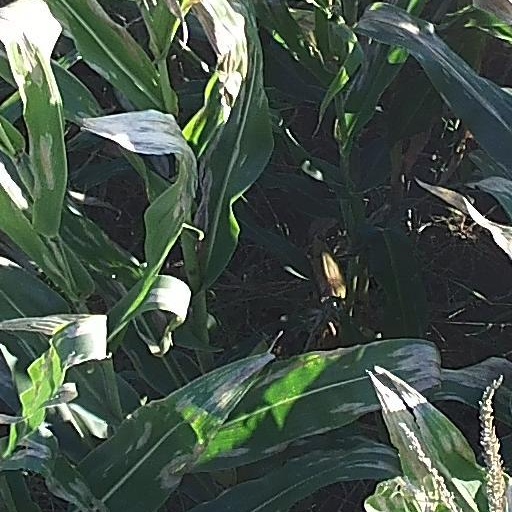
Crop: maize; corn